Vinton County, Ohio

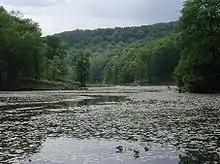
Lake Hope State Park

There are eight recreation areas in Vinton County. The state parks consist of Lake Alma State Park located in Wellston, Ohio and Lake Hope State Park located in McArthur, Ohio. There are also four state forests consisting of Richland Furnace State Forest, Tar Hollow State Forest, Vinton Furnace State Forest, and Zaleski State Forest. Along with these, there is the Wayne National Forest, which covers many other counties in Ohio besides Vinton County, Raccoon Ecological Management Area located on State Route 160, and the Wellston Wildlife Area and Lake Rupert located on State Route 683. There are also many more public areas within a short distance of Vinton County. Vinton county is more than 70 percent wooded.